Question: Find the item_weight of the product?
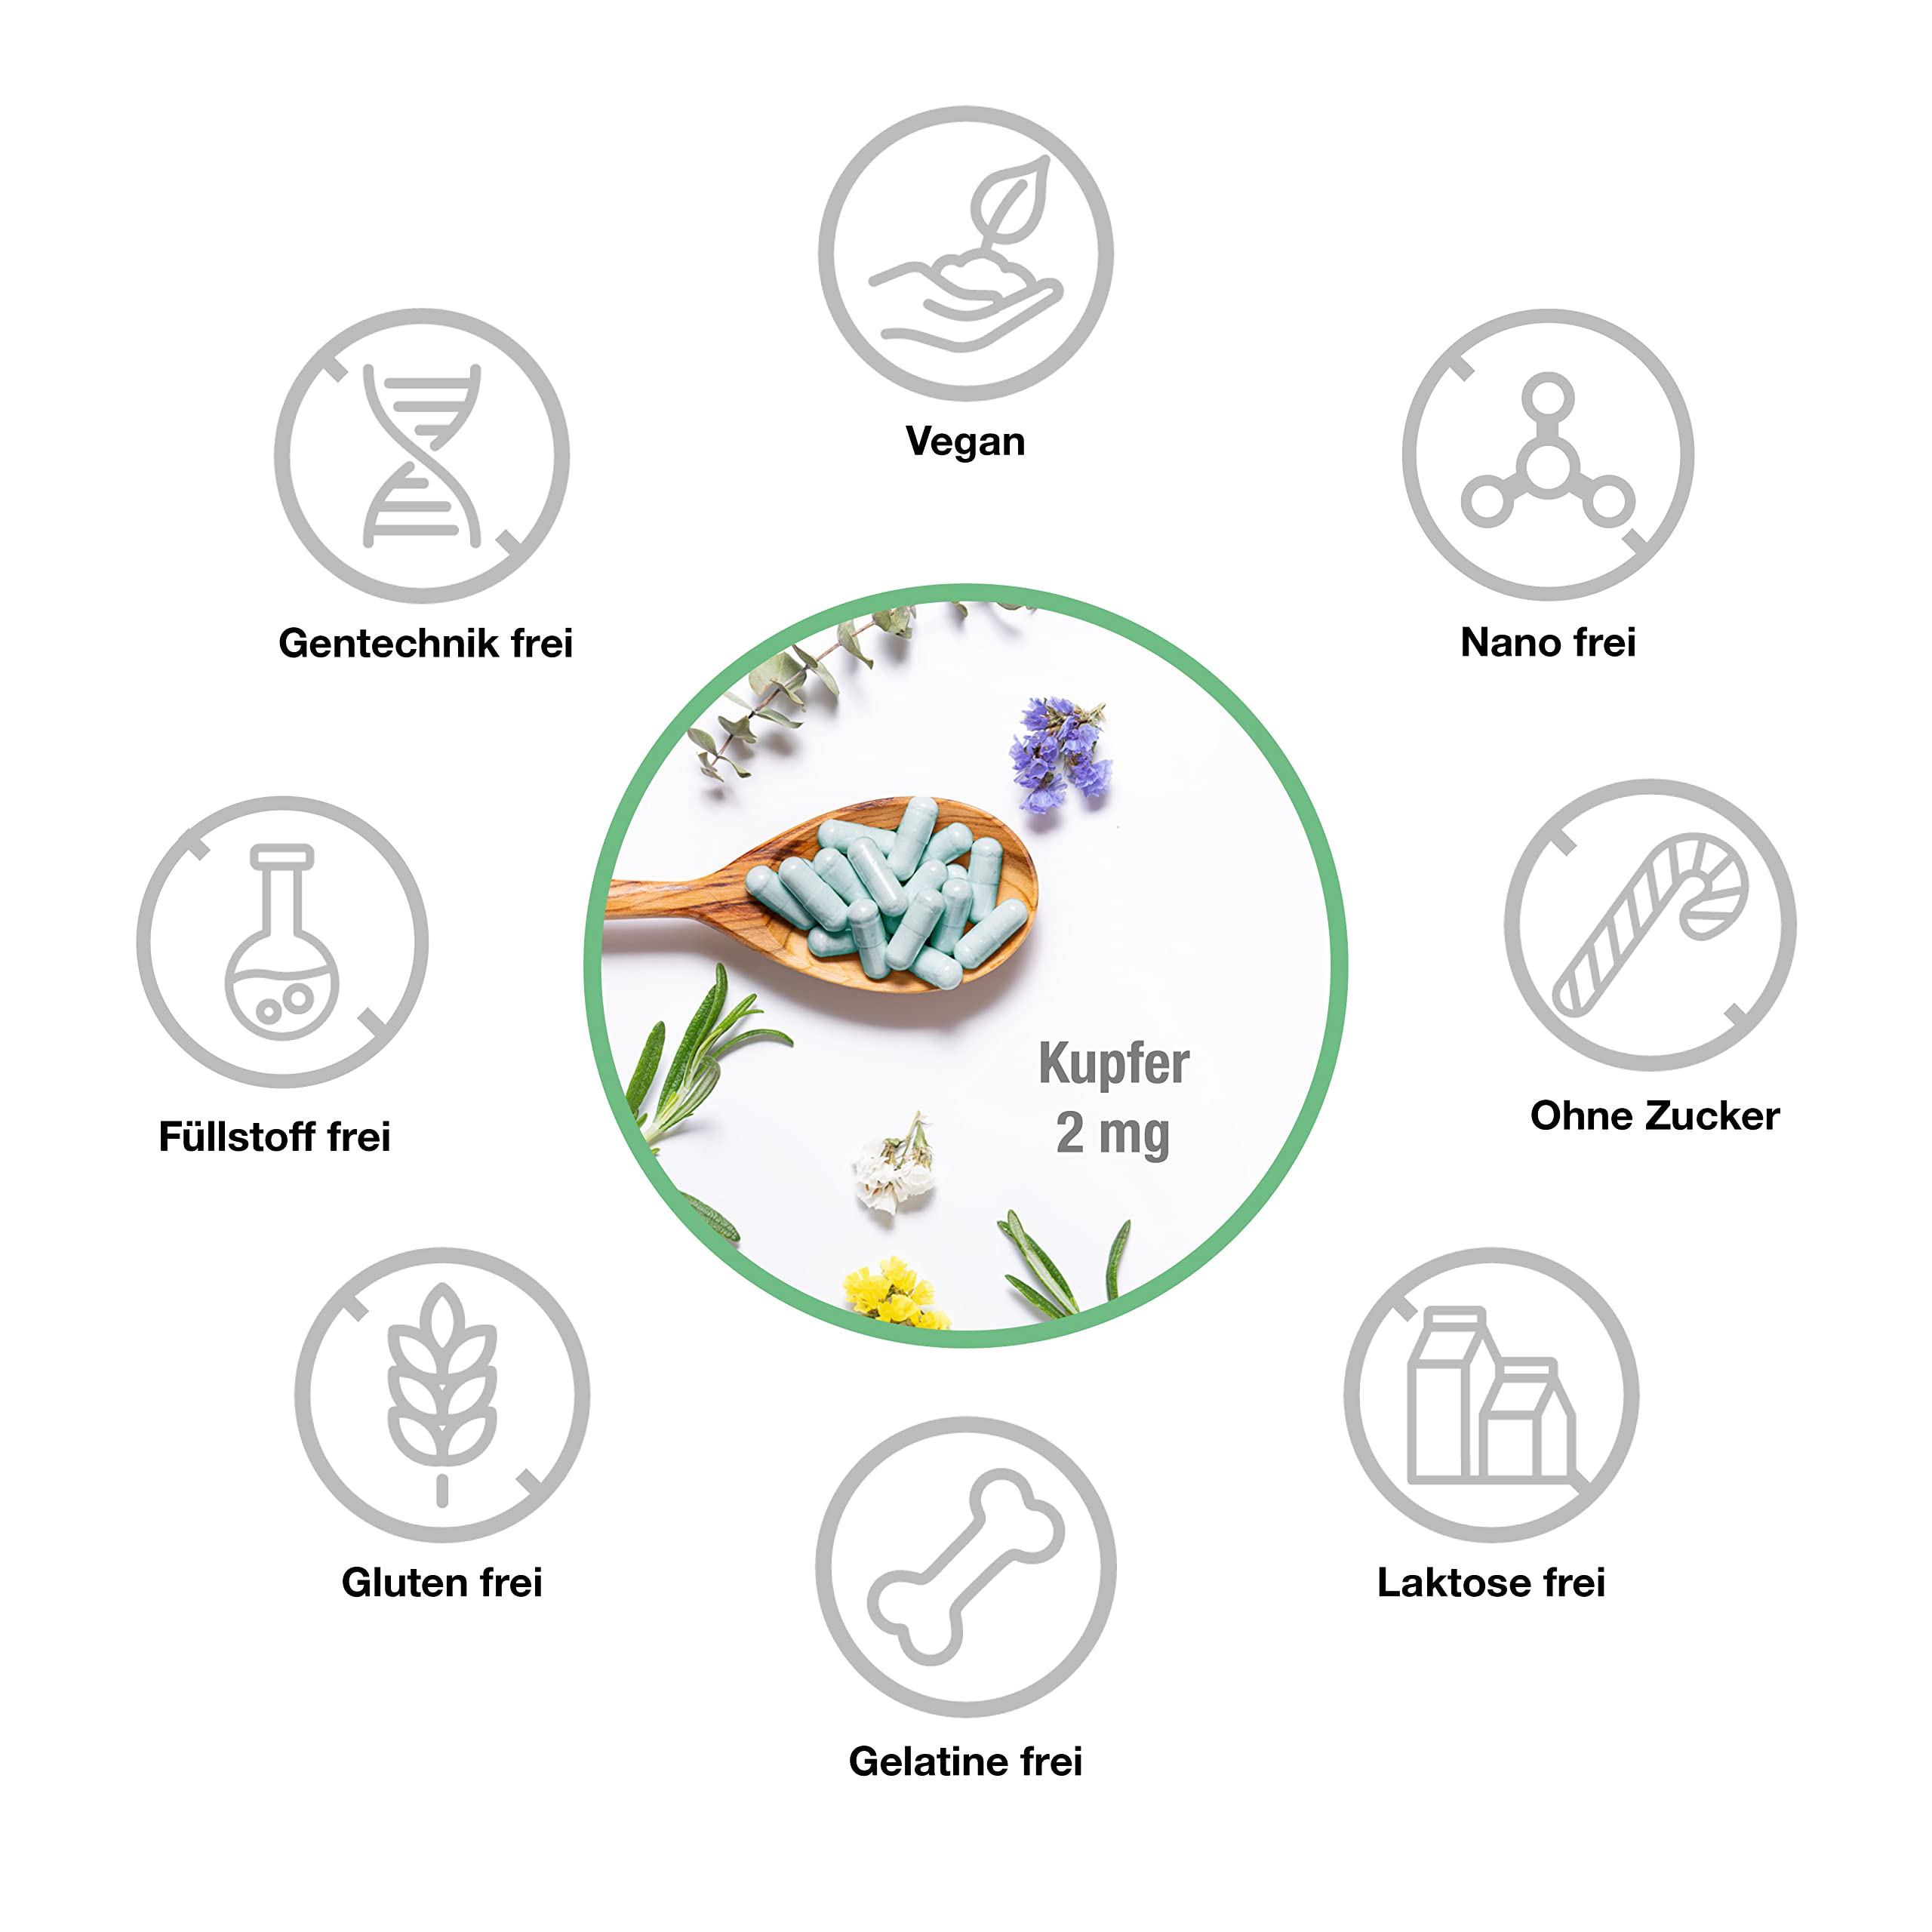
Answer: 2.0 milligram